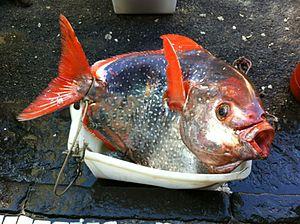
Les lampridiformes sont des poissons marins appartenant à la classe des Actinoptérygiens et les seuls du super-ordre Lampridiomorpha. Cet ordre comprend environ vingt-cinq espèces dont le régalec ou l'opah, réparties en sept familles : Lamprididae, Lophotidae, Radiicephalidae, Regalecidae, Stylephoridae, Trachipteridae, Veliferidae. Bien que la forme du corps soit très variable selon les espèces, elles présentent néanmoins des caractères communs.
Le lampris royal, lampris-lune, saumon des dieux ou opah est une espèce de poissons de la famille des Lamprididés. C'est un poisson pélagique avec une répartition cosmopolite. Son corps mesurant jusqu'à 2 m est comprimé latéralement et a des teintes bleues et rouges brillantes et des taches métalliques.